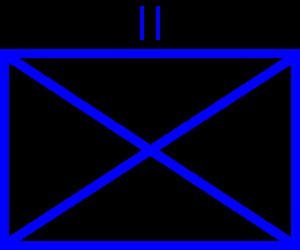
Bataljon
På et stabskort markeres en bataljon med to streger, samt eventuelt dens nummer og/eller navn
En bataljon er en militær enhed på 450–1.000 mand, inddelt i 3-5 kompagnier.